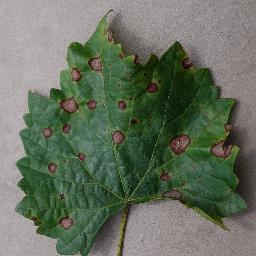
Label: Grape___Black_rot